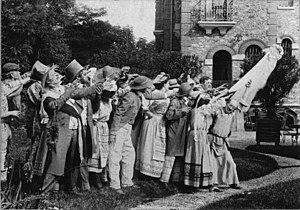
L'Ascension de la rosière est un film muet de Georges Méliès sorti en 1908 actuellement considéré comme perdu.